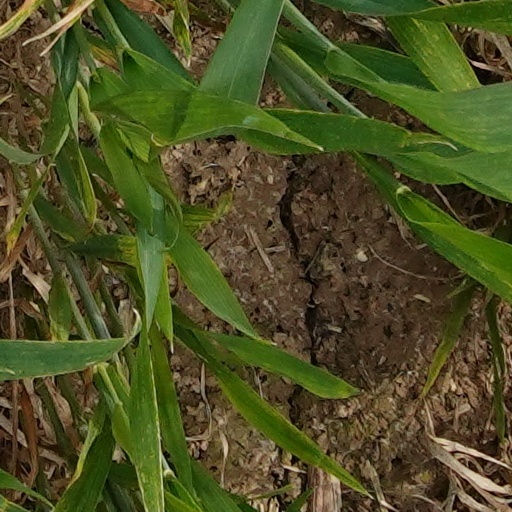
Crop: wheat